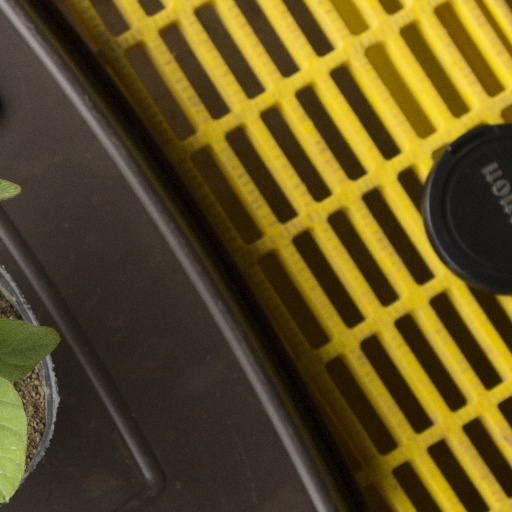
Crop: soybean